Saxilby

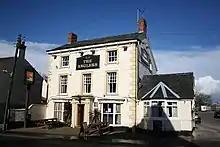
The Anglers on the High Street

Saxilby has a range of shops and retail outlets including a pharmacy and a Post Office, and two pubs.